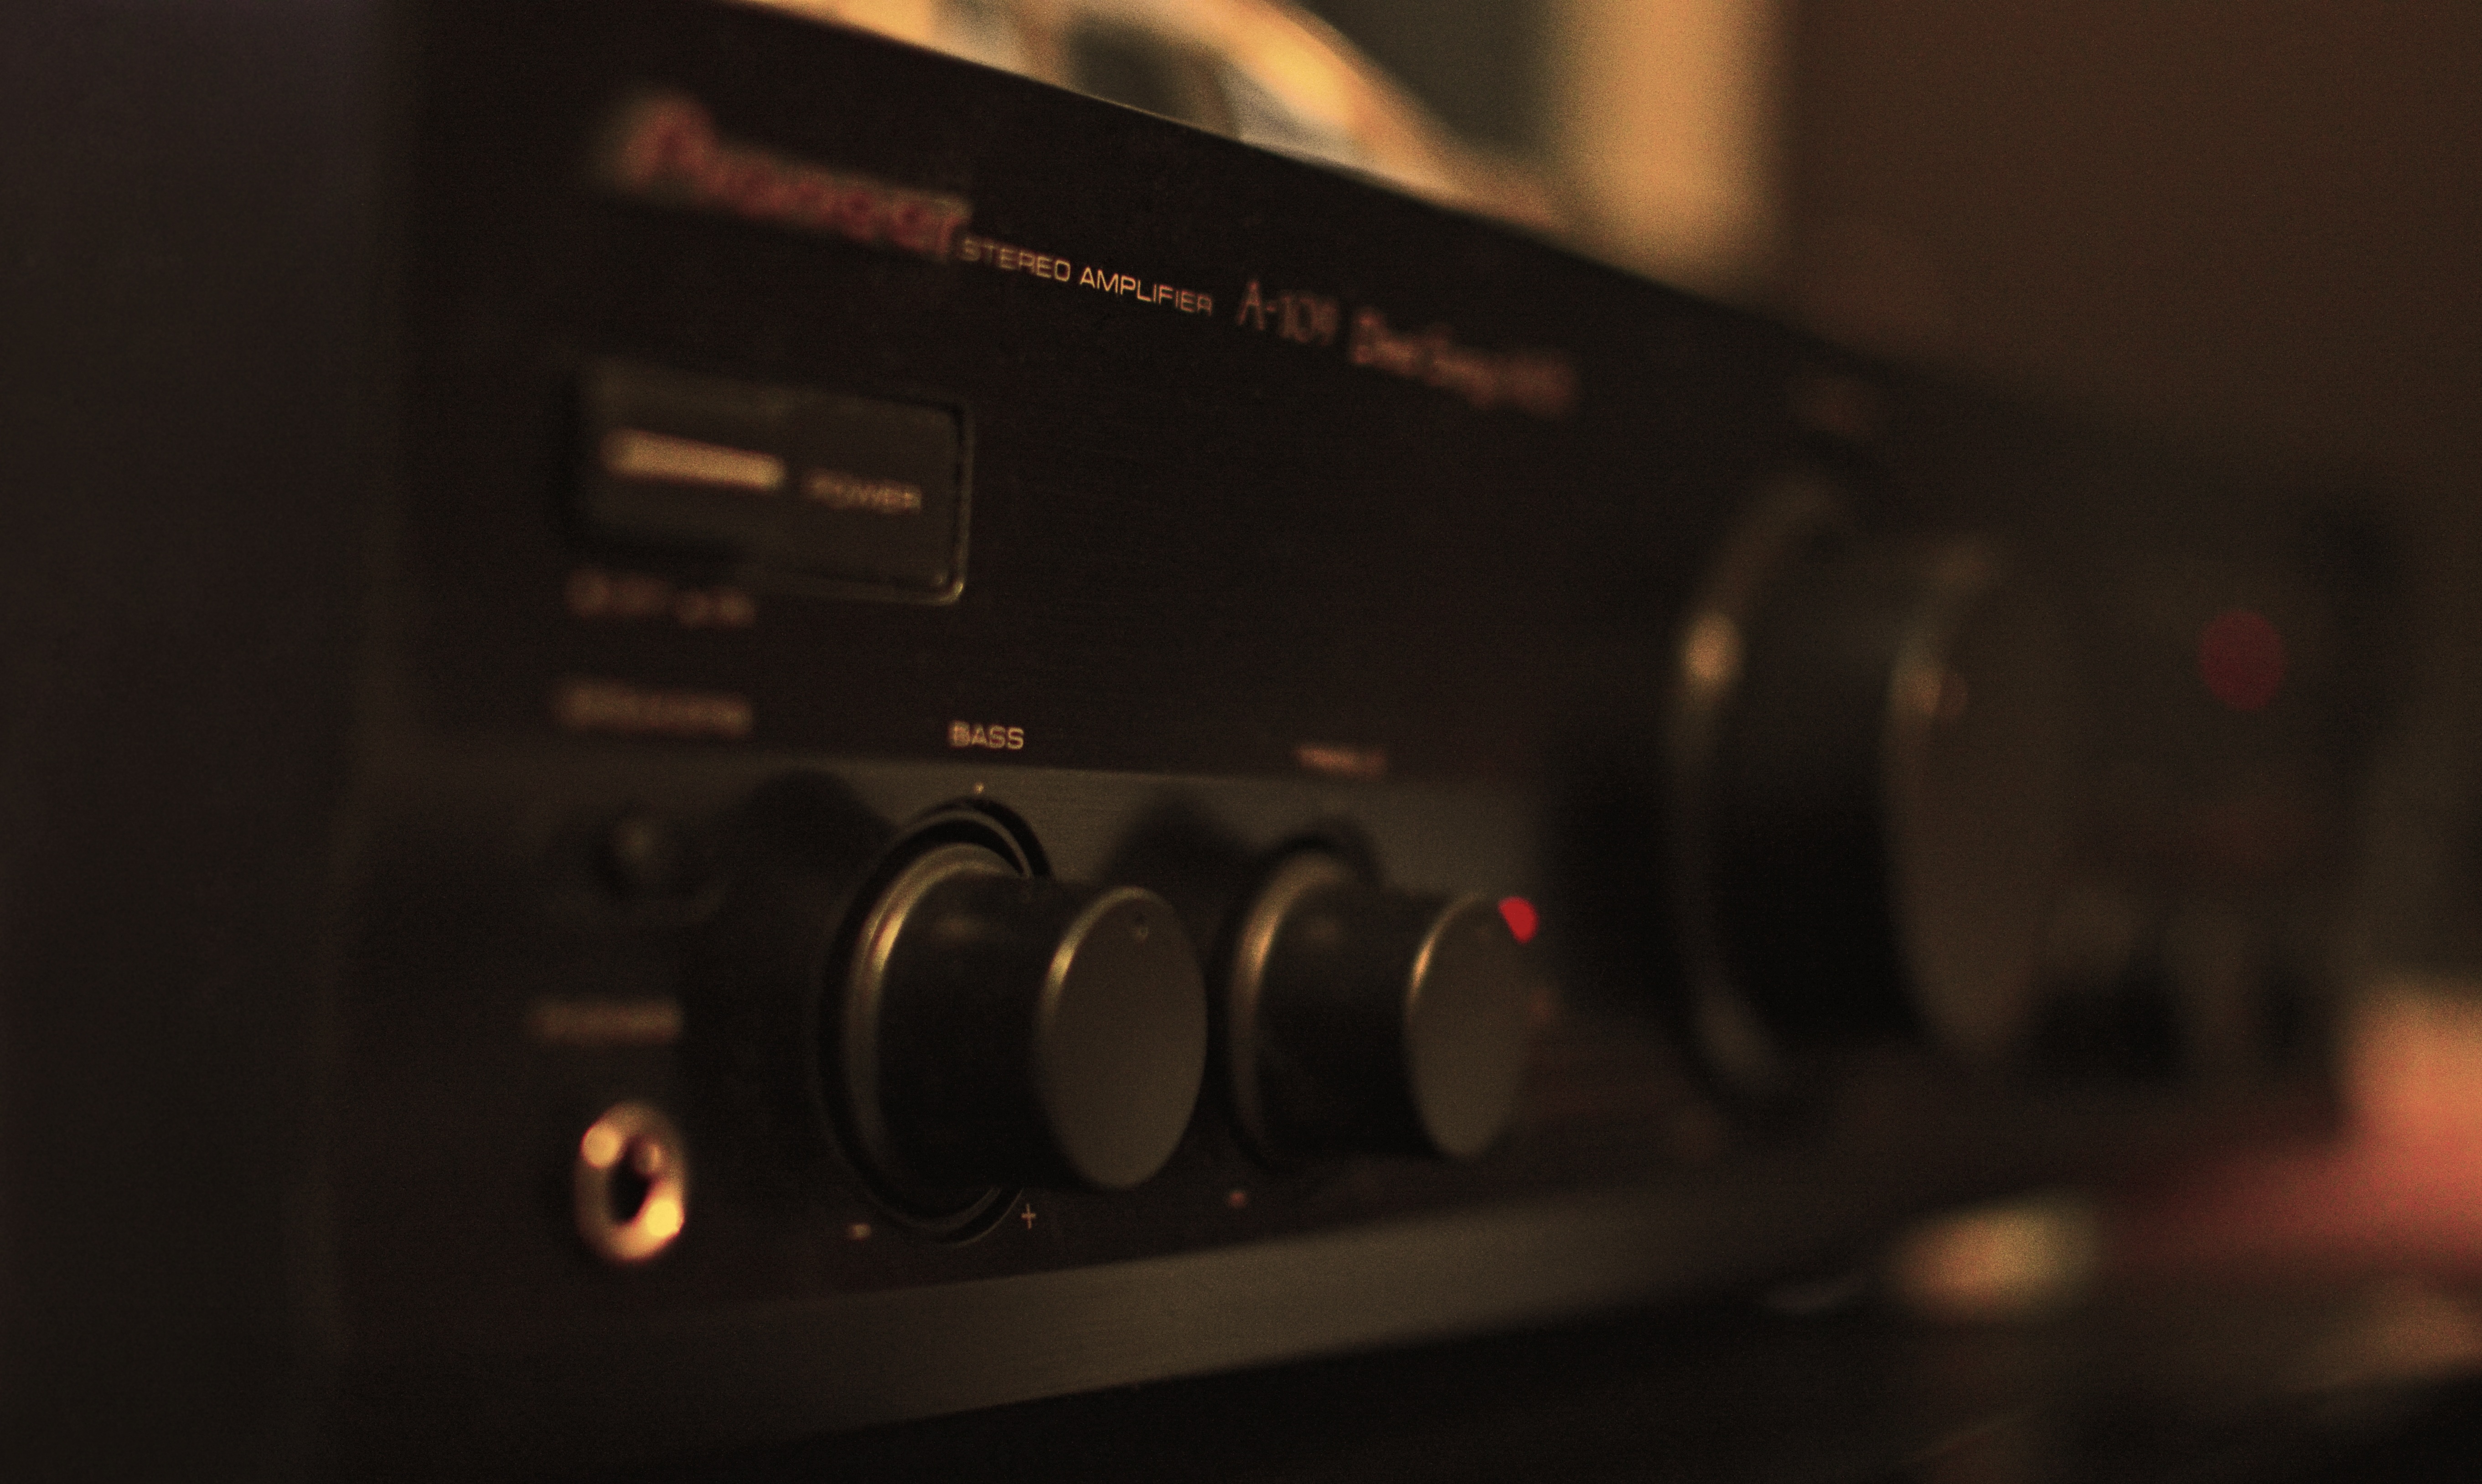
technology, dark, black, amplifier, electronics, audio, sound, multimedia, handsomely, communication device, stereophonic sound